Croth

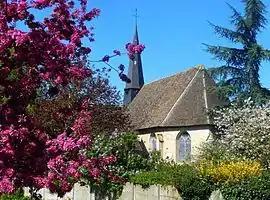
The church in Croth

Croth is a commune in the Eure department in northern France.